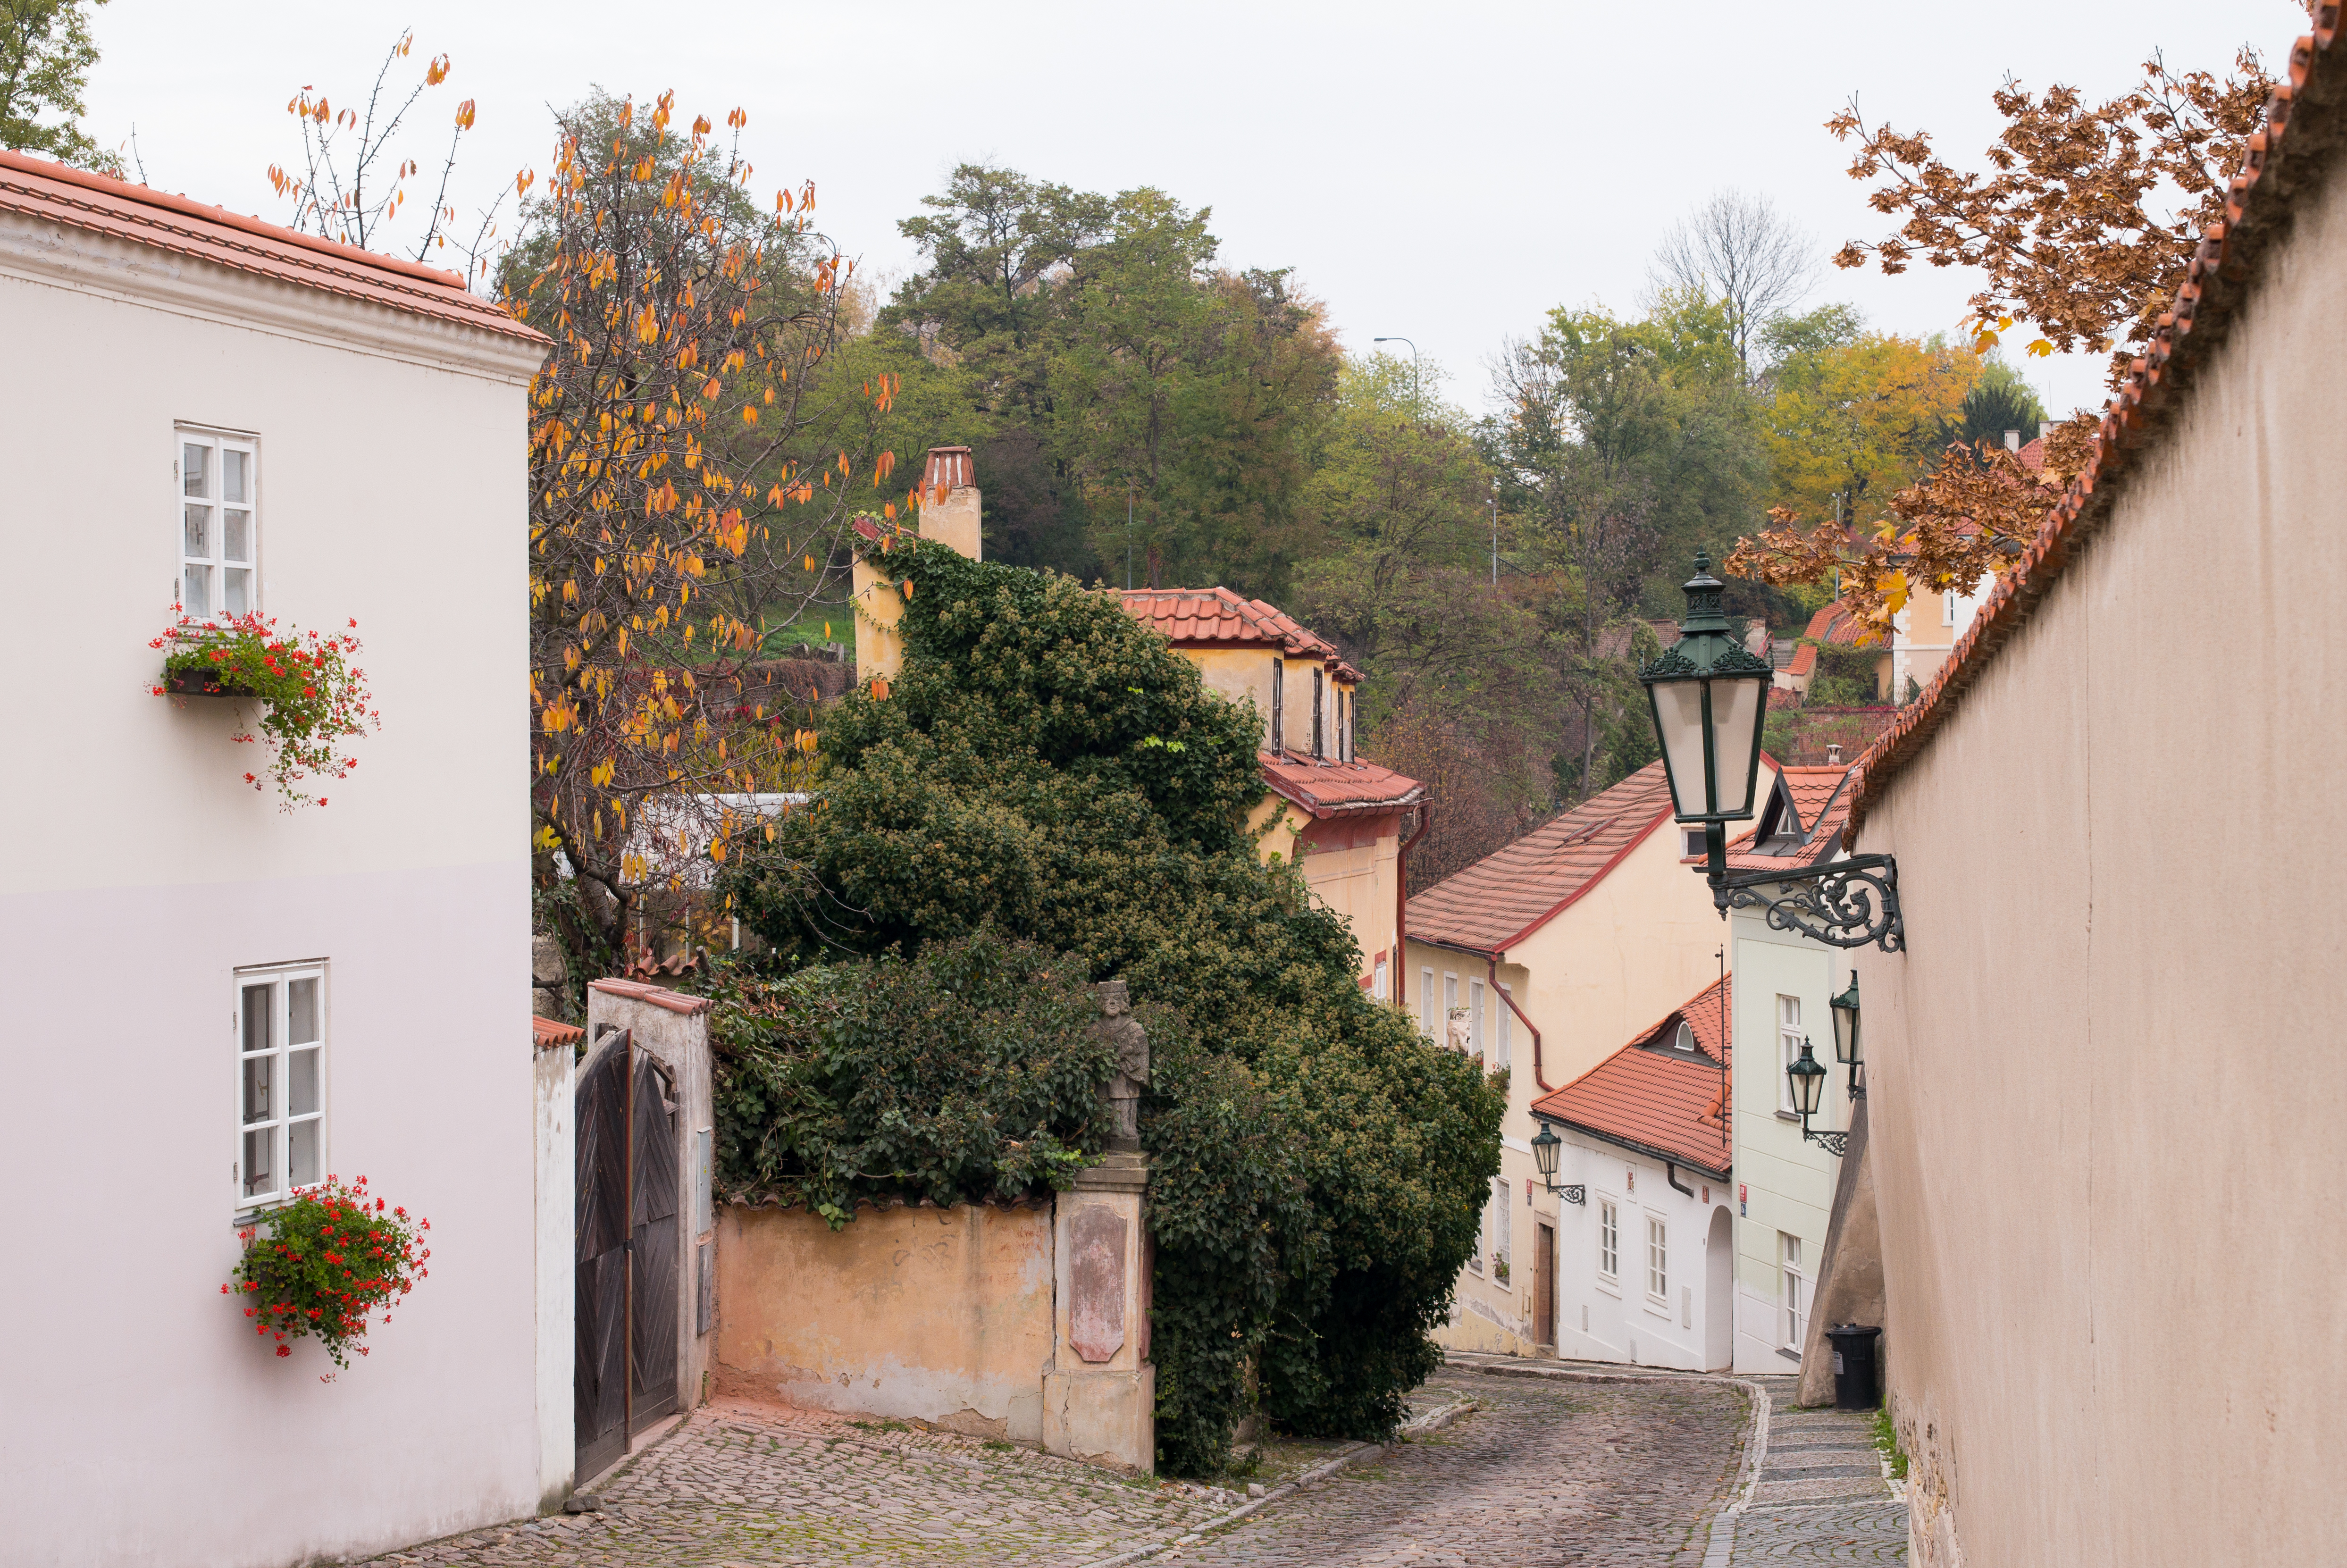
architecture, road, street, house, town, city, home, wall, cityscape, travel, village, suburb, europe, cottage, autumn, calm, facade, property, prague, tourism, world, m, courtyard, new, praga, 50, estate, republic, leica, afternoon, 240, summilux, hradcany, czech, czechia, bohemia, cesko, ceska, republika, praha, hlavni, praag, prag, mesto, novy, svet, neighbourhood, residential area, human settlement